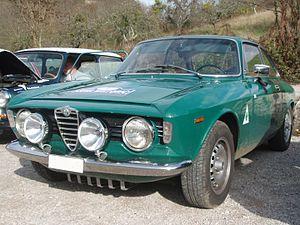
Une Alfa Romeo Giulia GT verte durant le rallye «Jura Historic 2010»."
L'Alfa Romeo Giulia GTA est une automobile coupé sportif produite par le constructeur italien Alfa Romeo de 1965 à 1975.